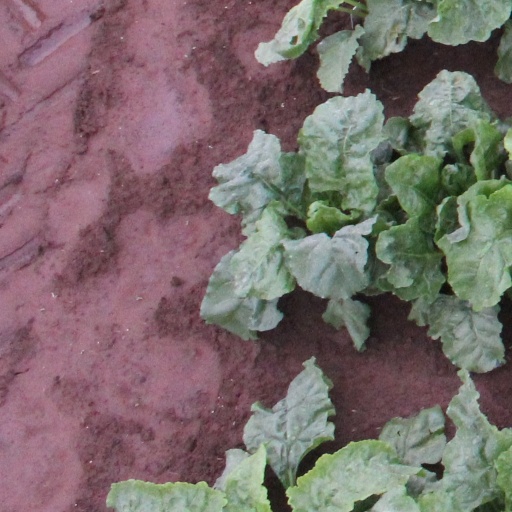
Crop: sugar beet